Diane Torr

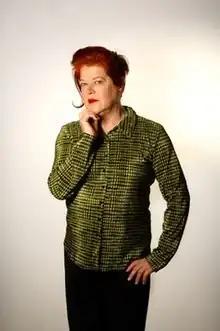

Diane Marian Torr (10 November 1948 – 31 May 2017) was an artist, writer and educator, particularly known as a male impersonator and for her drag king, "Man for a Day" and gender-as-performance workshops. For the last years of her life, Torr lived and worked in Glasgow, where she was Visiting Lecturer at Glasgow School of Art.